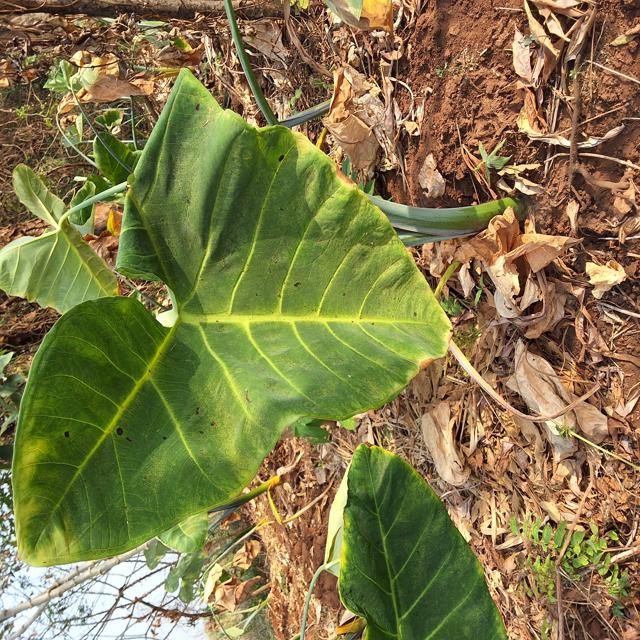
Label: Healthy